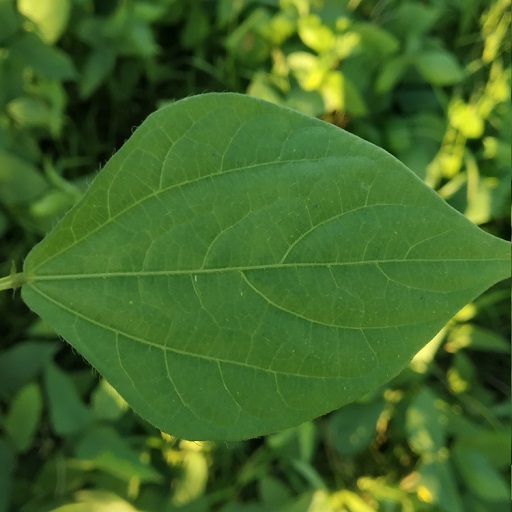
Label: Healthy